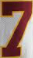
Number: 7